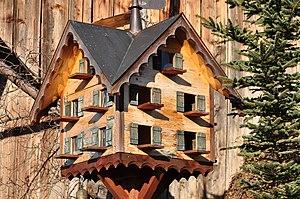
Un nichoir est un abri artificiel construit ou aménagé par l'homme permettant aux animaux de nicher. Les nichoirs les plus courants sont destinés aux oiseaux et aussi appelés cabanes à oiseaux, mais le terme « nichoir » peut également s'appliquer à différents abris confectionnés pour d'autres espèces animales telles que des mammifères, des amphibiens, ou même des insectes. Le nichoir n’est pas nécessairement fabriqué, il peut s’agir d’une fissure dans un mur, de tuiles de ventilation ou autres irrégularités naturelles du bâtiment. Plusieurs espèces animales ont besoin de ces nichoirs pour assurer leur pérennité. Parce que leurs habitats naturels s'appauvrissent, les haies et les arbres morts disparaissent, oiseaux, chiroptères, batraciens et invertébrés trouvent de moins en moins d'espaces pour nicher.